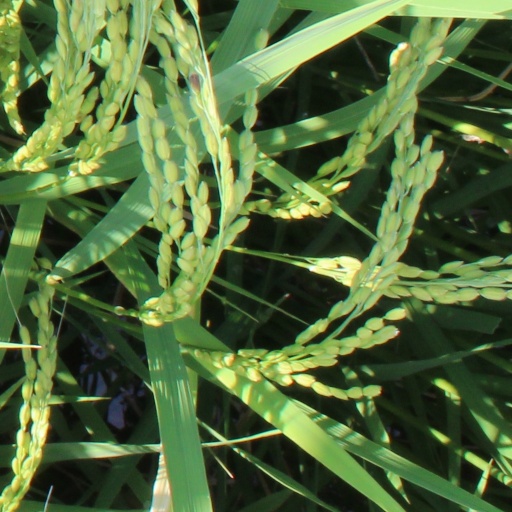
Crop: rice